Veles (god)

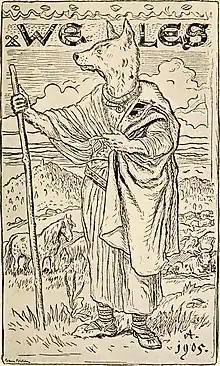
"Weles" in wolf form, from "The Mythology of All Races" (1918).

Veles, also known as Volos, is a major god of earth, waters, livestock, and the underworld in Slavic paganism. His mythology and powers are similar, though not identical, to those of (among other deities) Odin, Loki, and Hermes.